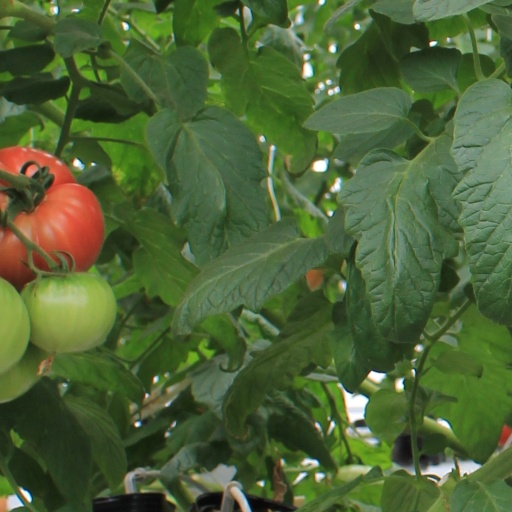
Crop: tomato